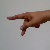
The image shows a hand gesture representing the letter 'P' in Indian Sign Language.